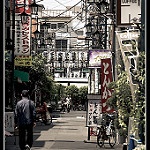
Scene: Outdoor